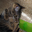
Label: cat